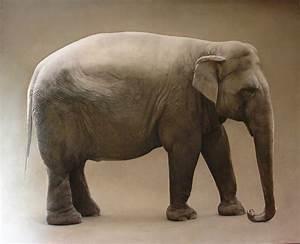
elephant